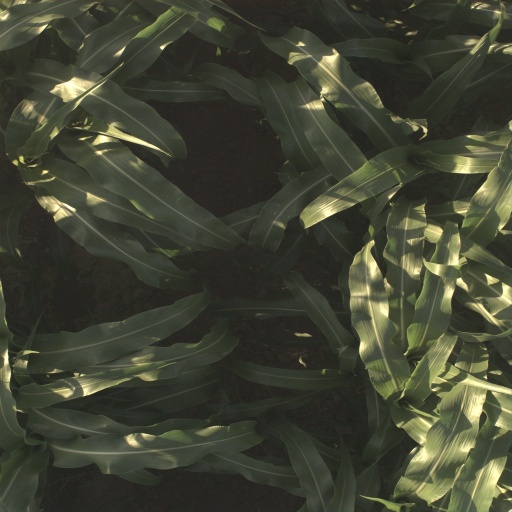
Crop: sorghum